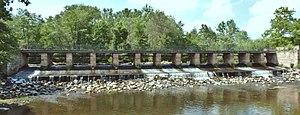
Grand vannage sur la Bruche à Wolxheim - Le Canal
La Bruche est une rivière née dans les Vosges, au pied du Climont, à 690 m d'altitude. Elle conflue en rive gauche avec l'Ill à la lisière de Strasbourg, à 135 m d'altitude et c'est un sous-affluent du Rhin.